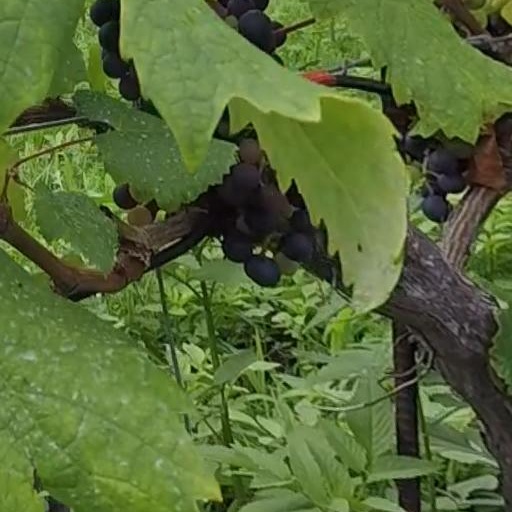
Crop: grape